Court Colman Manor

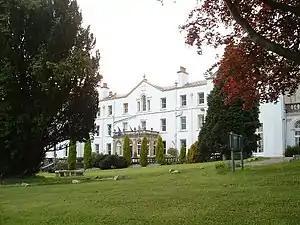
Court Colman Manor

Court Colman Manor is a historic Tudor mansion (now a hotel) in Pen-y-fai, Bridgend, South Wales. The property belonged to Margam Abbey until the Dissolution, after which it passed through several hands. It was built in 1766 by Hopkin Rees (1729–1780) and enlarged and modified in 1907 by Robert William Llewellyn (1848–1910).